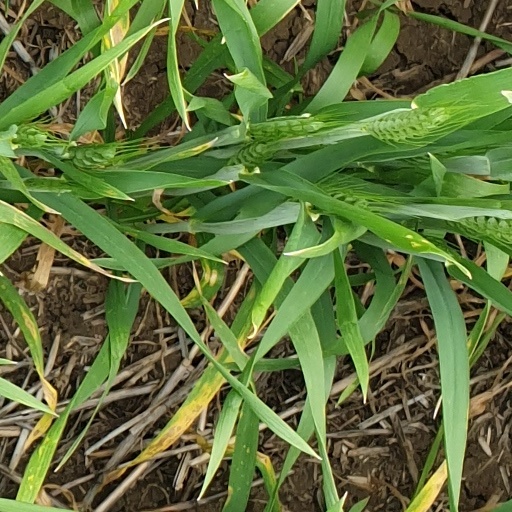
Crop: wheat